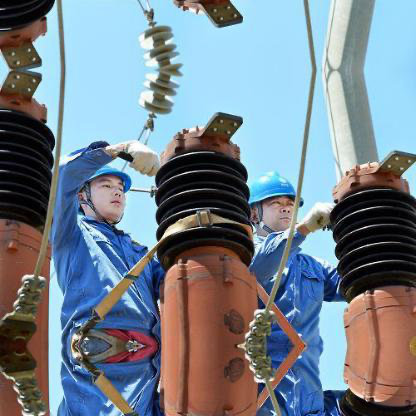
Objects in the image:
label: helmet
label: helmet